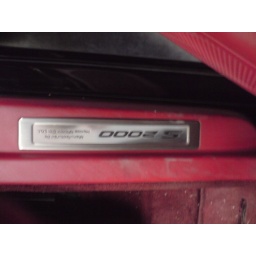
I love the plates in the door sills!